Oliver Wolcott House

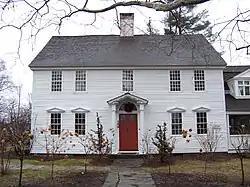
House in 2010

The Oliver Wolcott House is a historic colonial home at South Street near Wolcott Avenue in Litchfield, Connecticut. It was built in 1753 by Founding Father Oliver Wolcott Sr., a signer of the Declaration of Independence and the Articles of Confederation, and a state militia leader in the American Revolutionary War. It is the oldest house in the borough. It was the home of Oliver Wolcott Sr. (1726–1797), and is where his son Oliver Wolcott Jr., was born. Many distinguished guests visited the Wolcott House, including Lafayette and George Washington, who stayed there in 1780 during his first visit to Litchfield. The house was declared a National Historic Landmark in 1971. It is located on South Street, nearly opposite to Wolcott Avenue. The house is not open to the public.